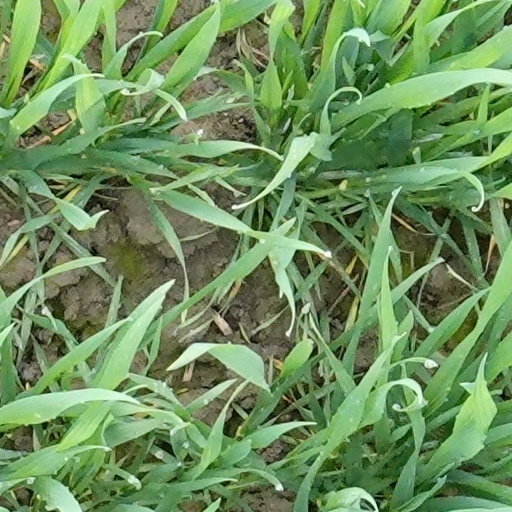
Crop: wheat